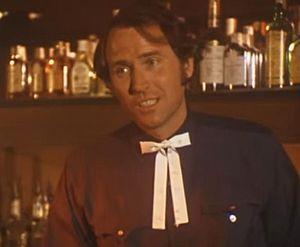
Alice n'est plus ici est un film américain réalisé par Martin Scorsese, sorti en 1974.
Harry E. Northup est un acteur et poète américain, né le 2 septembre 1940 à Amarillo.